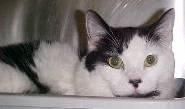
cat